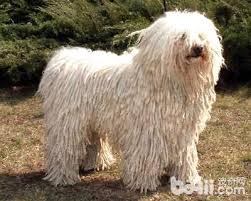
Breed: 318-n000115-komondor